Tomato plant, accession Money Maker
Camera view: vertical (180 deg); turntable rotation: 0 degrees
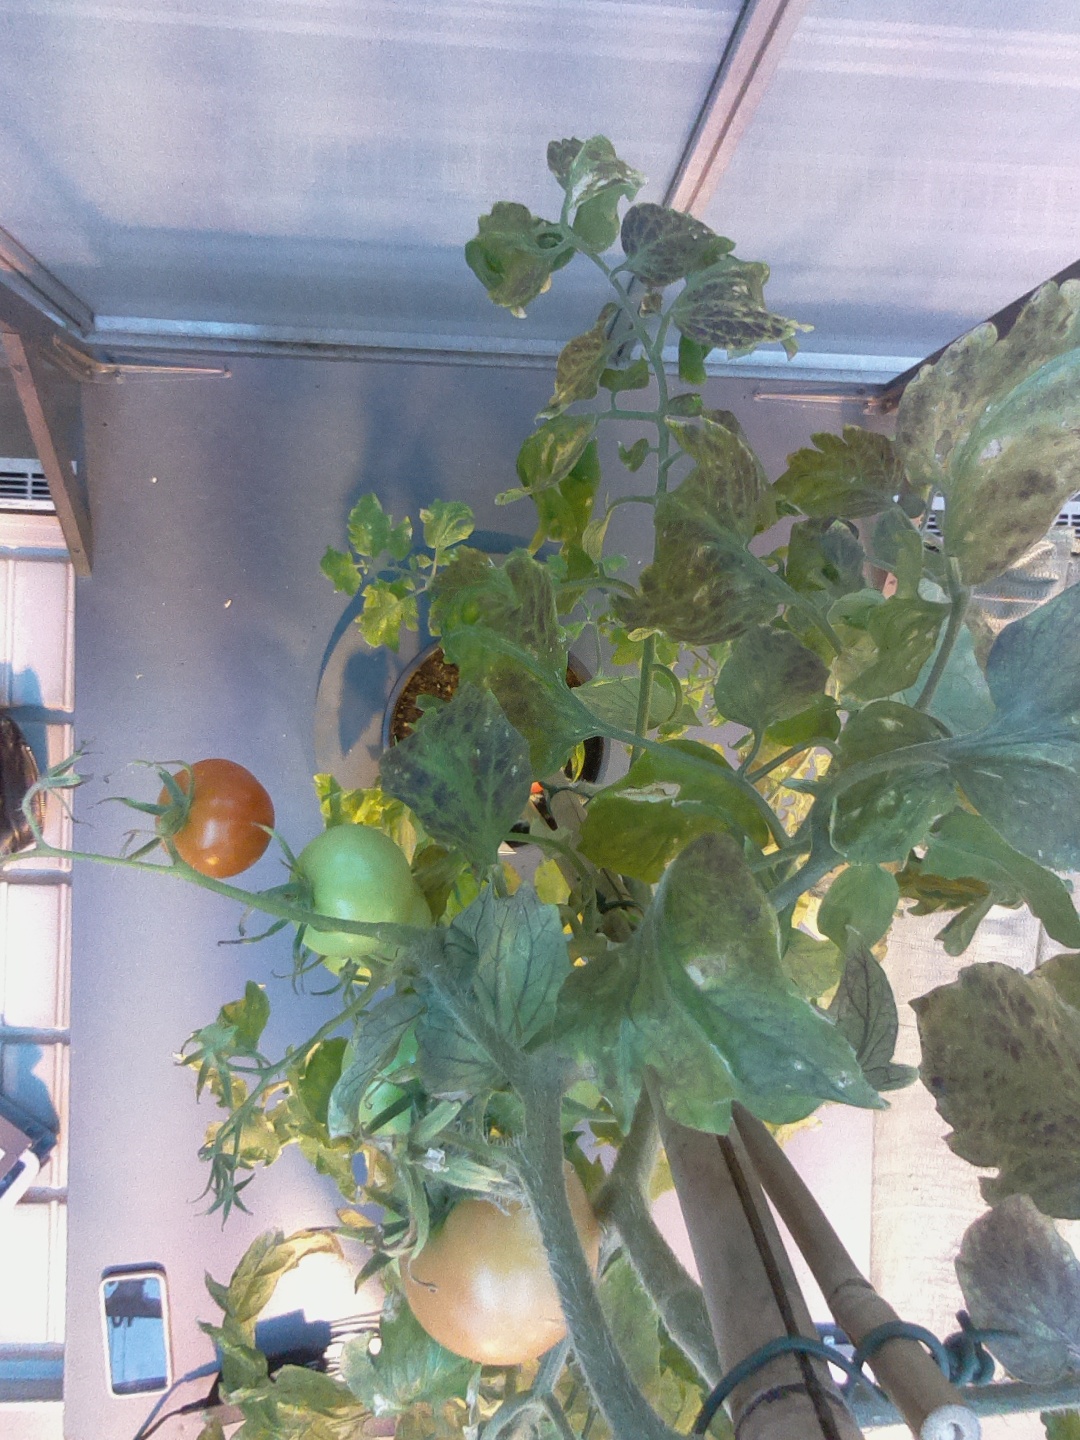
BBCH growth stage 81: 10%-20% of fruits show typical fully ripe color